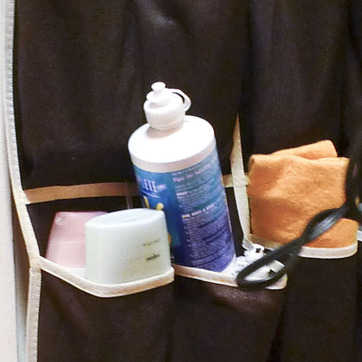
Material: plastic